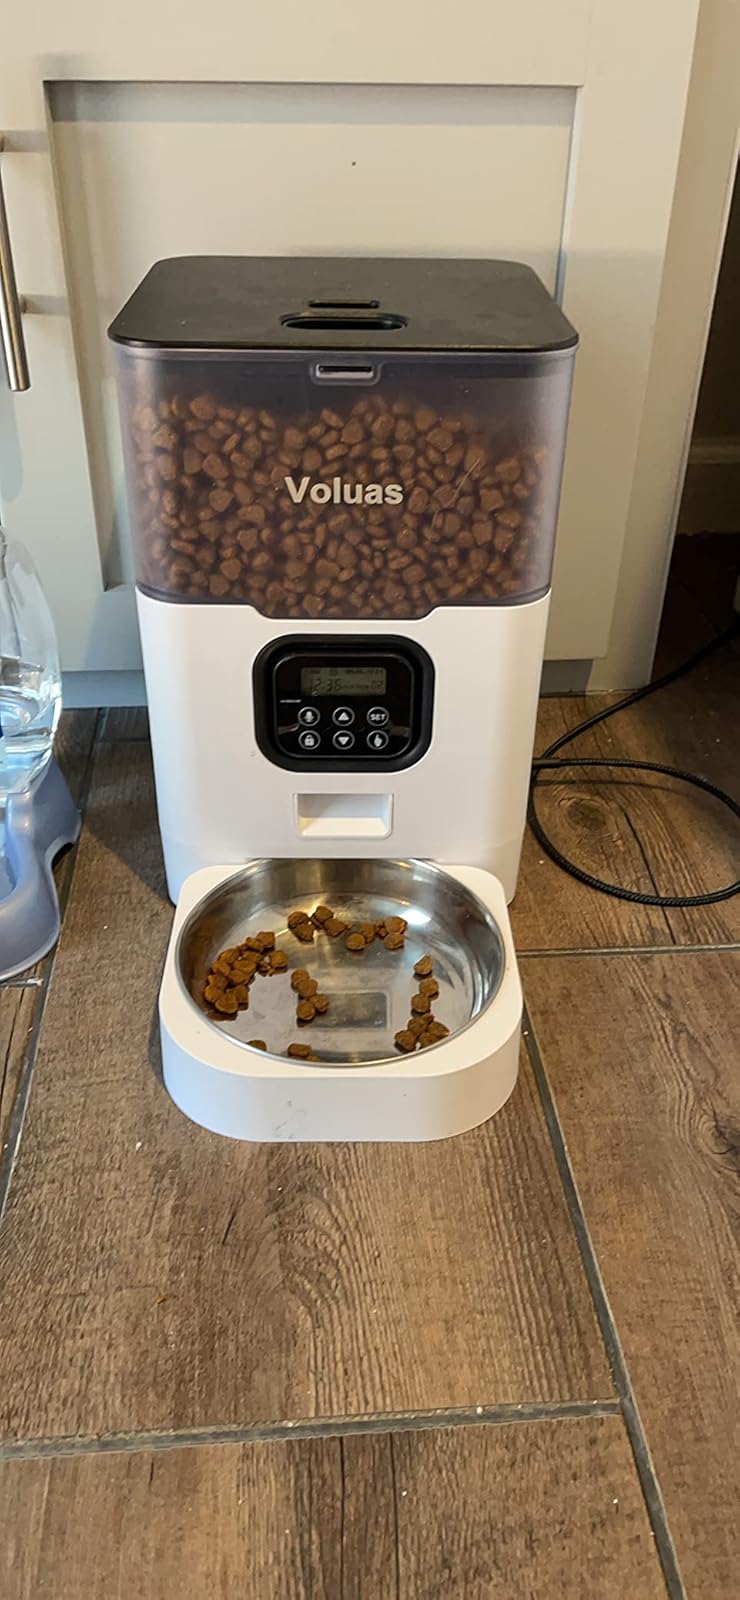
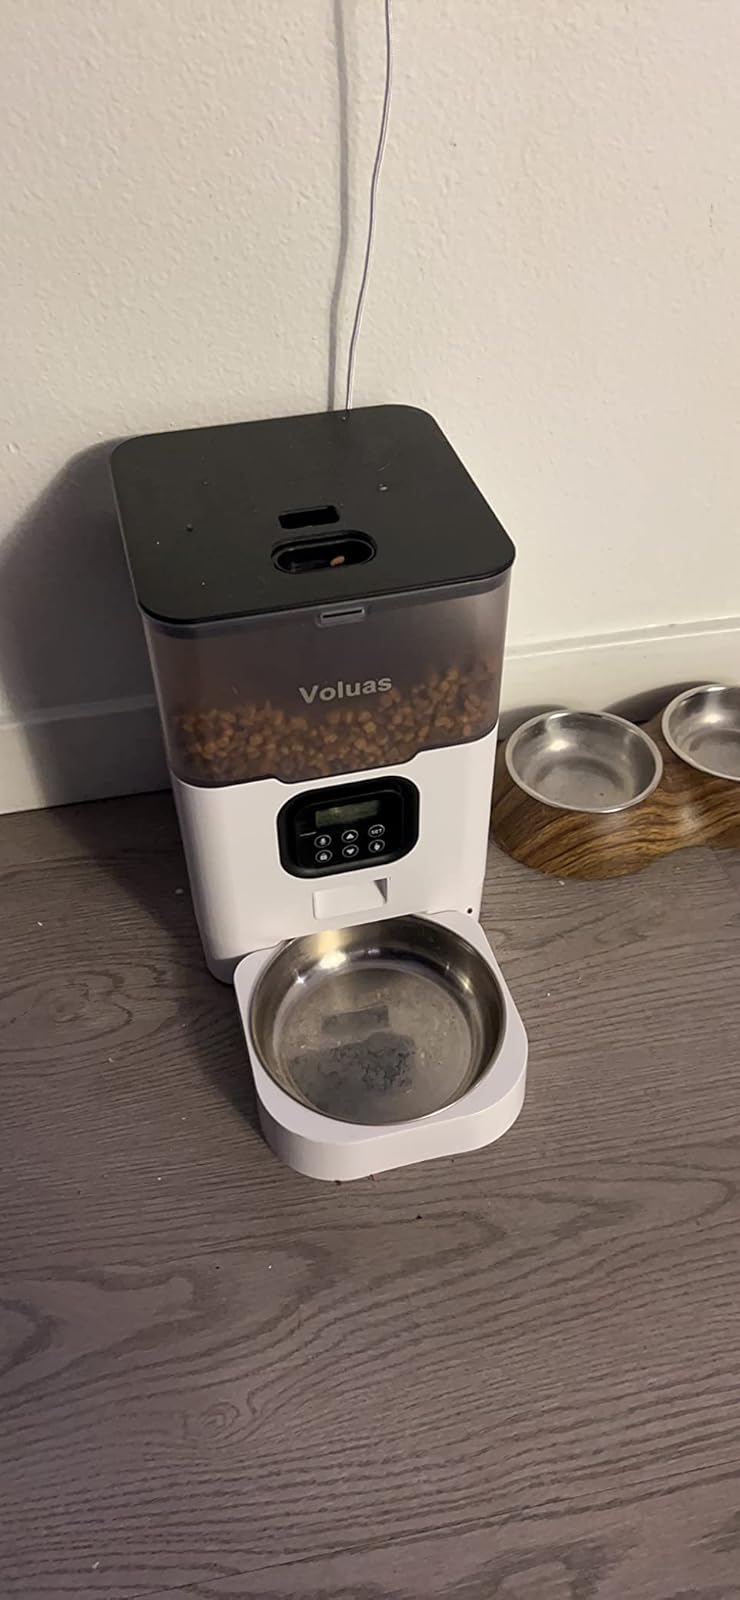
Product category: items_feeder
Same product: yes